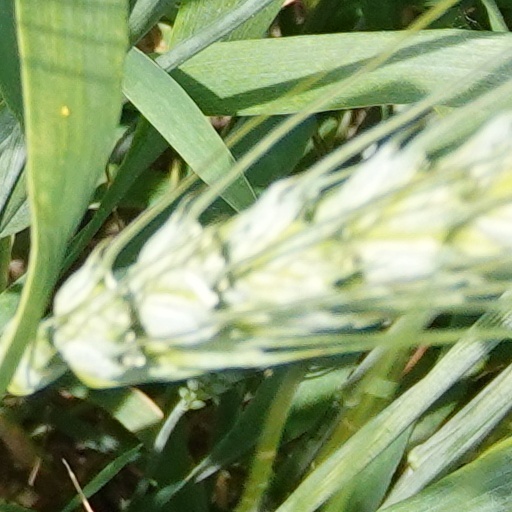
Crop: wheat